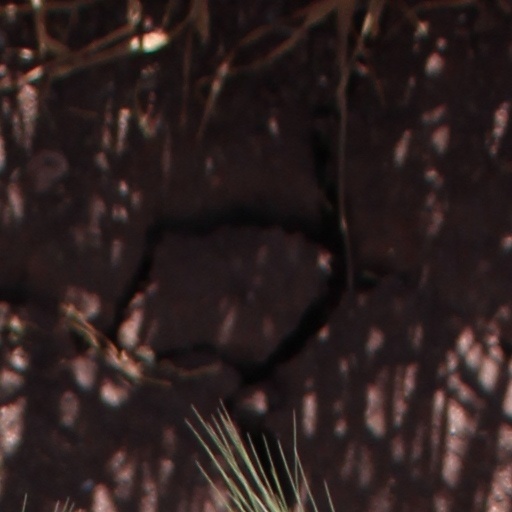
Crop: wheat